Red River of the North

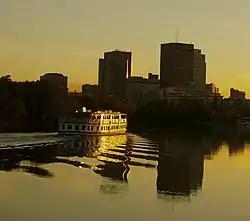
Red River in Winnipeg, Manitoba

The Red River begins at the confluence of the Bois de Sioux and Otter Tail rivers, on the border of Wahpeton, North Dakota and Breckenridge, Minnesota. Downstream, it is bordered by the twin cities of Fargo, North Dakota – Moorhead, Minnesota, and Grand Forks, North Dakota – East Grand Forks, Minnesota. It crosses the Canada–United States border just before reaching the town of Emerson, Manitoba. Manitoba's capital, Winnipeg, is at the Red's confluence with the Assiniboine River, at a point called The Forks. Together with the Assiniboine, the Red River fully encloses the endorheic basin of Devils' Lake and Stump Lake.